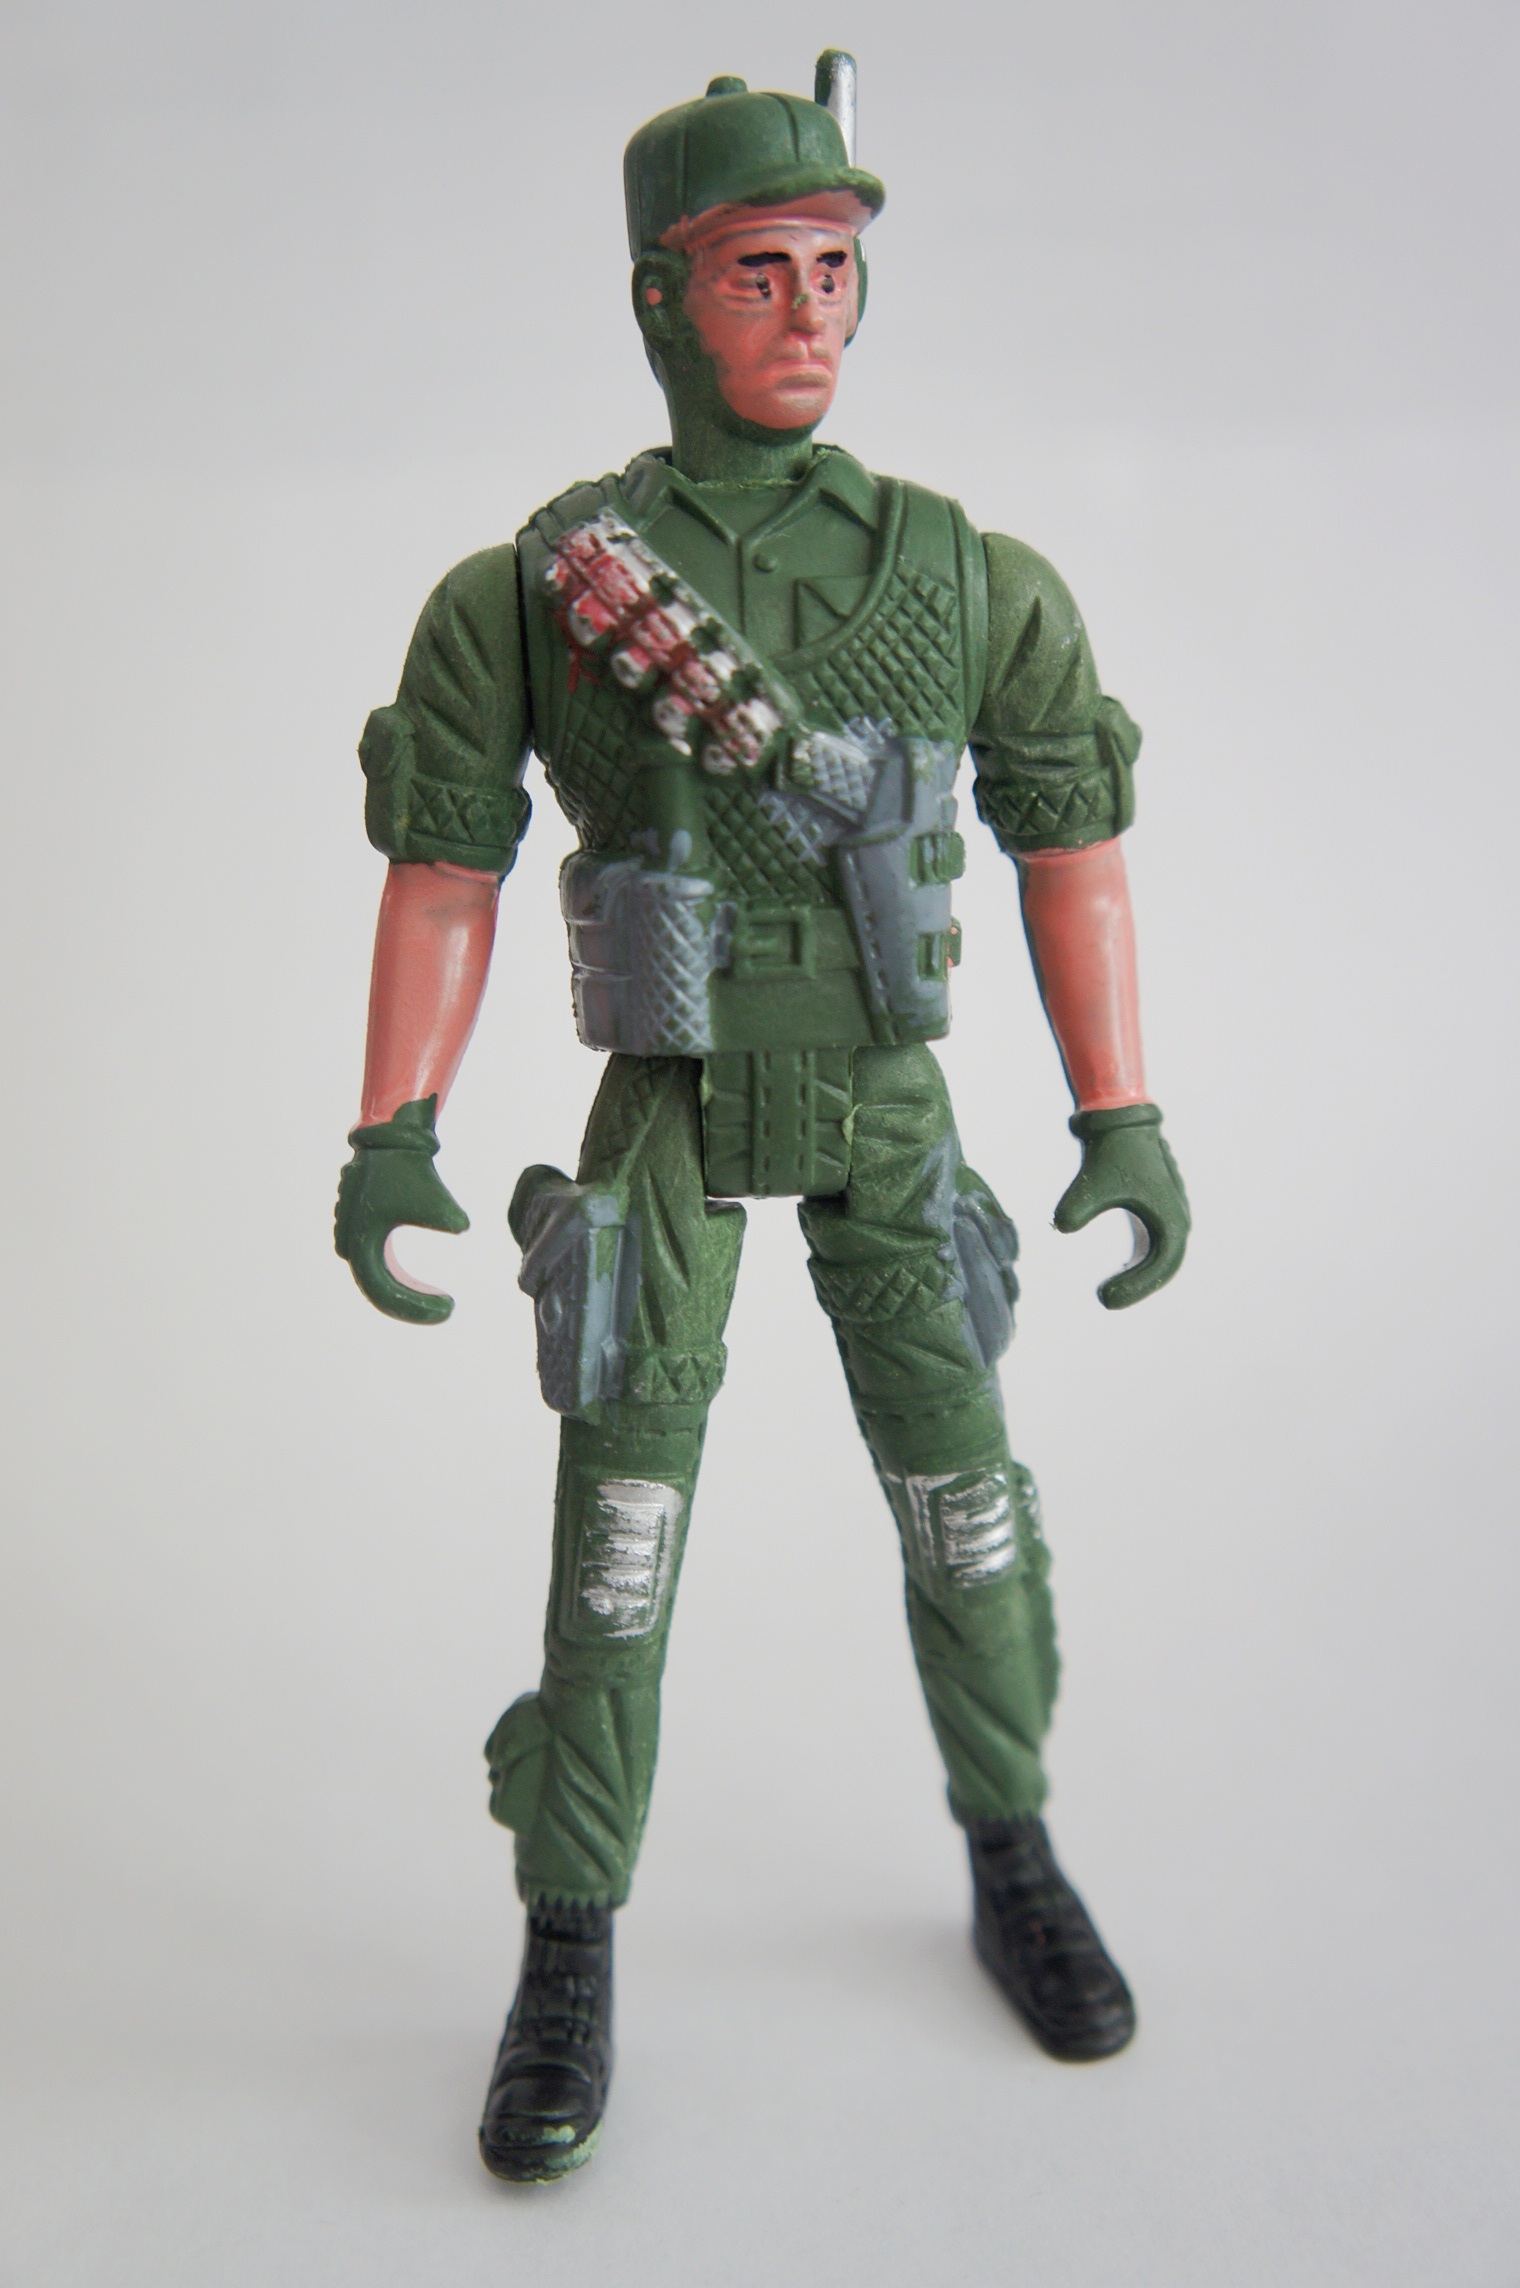
military, soldier, toy, war, action figure, entertainment, infantry, for children, military uniform, military officer, military person, army men